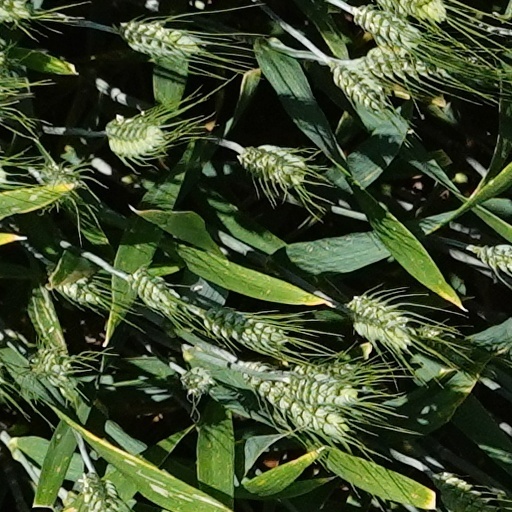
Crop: wheat